Tassaert family

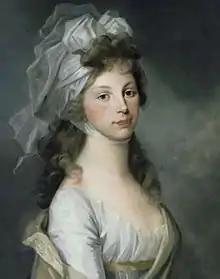
"Queen Luise of Prussia" by Henriette-Félicité Tassaert

The Tassaert family, originating in Antwerp, produced a number of painters, sculptors, illustrators and art dealers, some of whom later settled or worked in France and Prussia in the 17th and 18th centuries. Its members include: